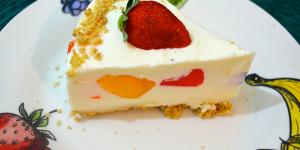
pastel de gelatina mosaico